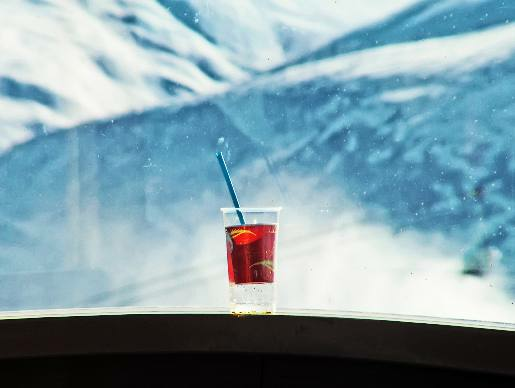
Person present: No